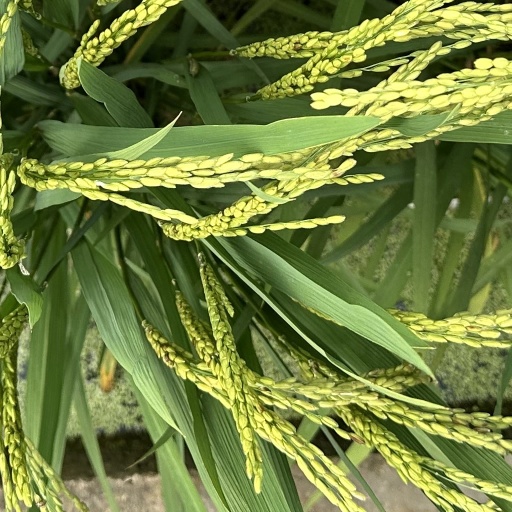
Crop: rice